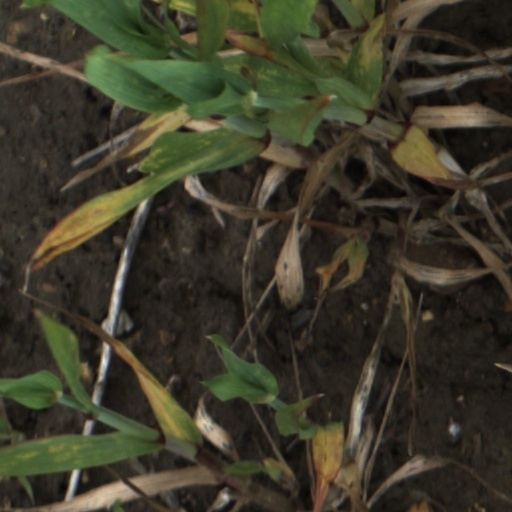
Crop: wheat